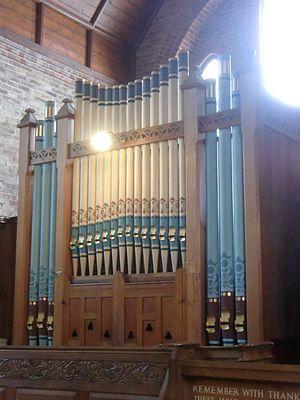
Orgue de la Cathédrale de Port Stanley (Îles Malouines)
La cathédrale du Christ-Roi est la cathédrale de Stanley, la capitale des îles Malouines.